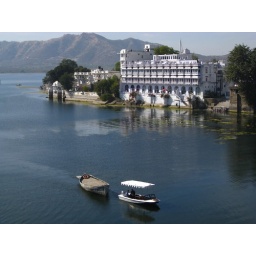
A boat dragging another across the lake in Udaipur.